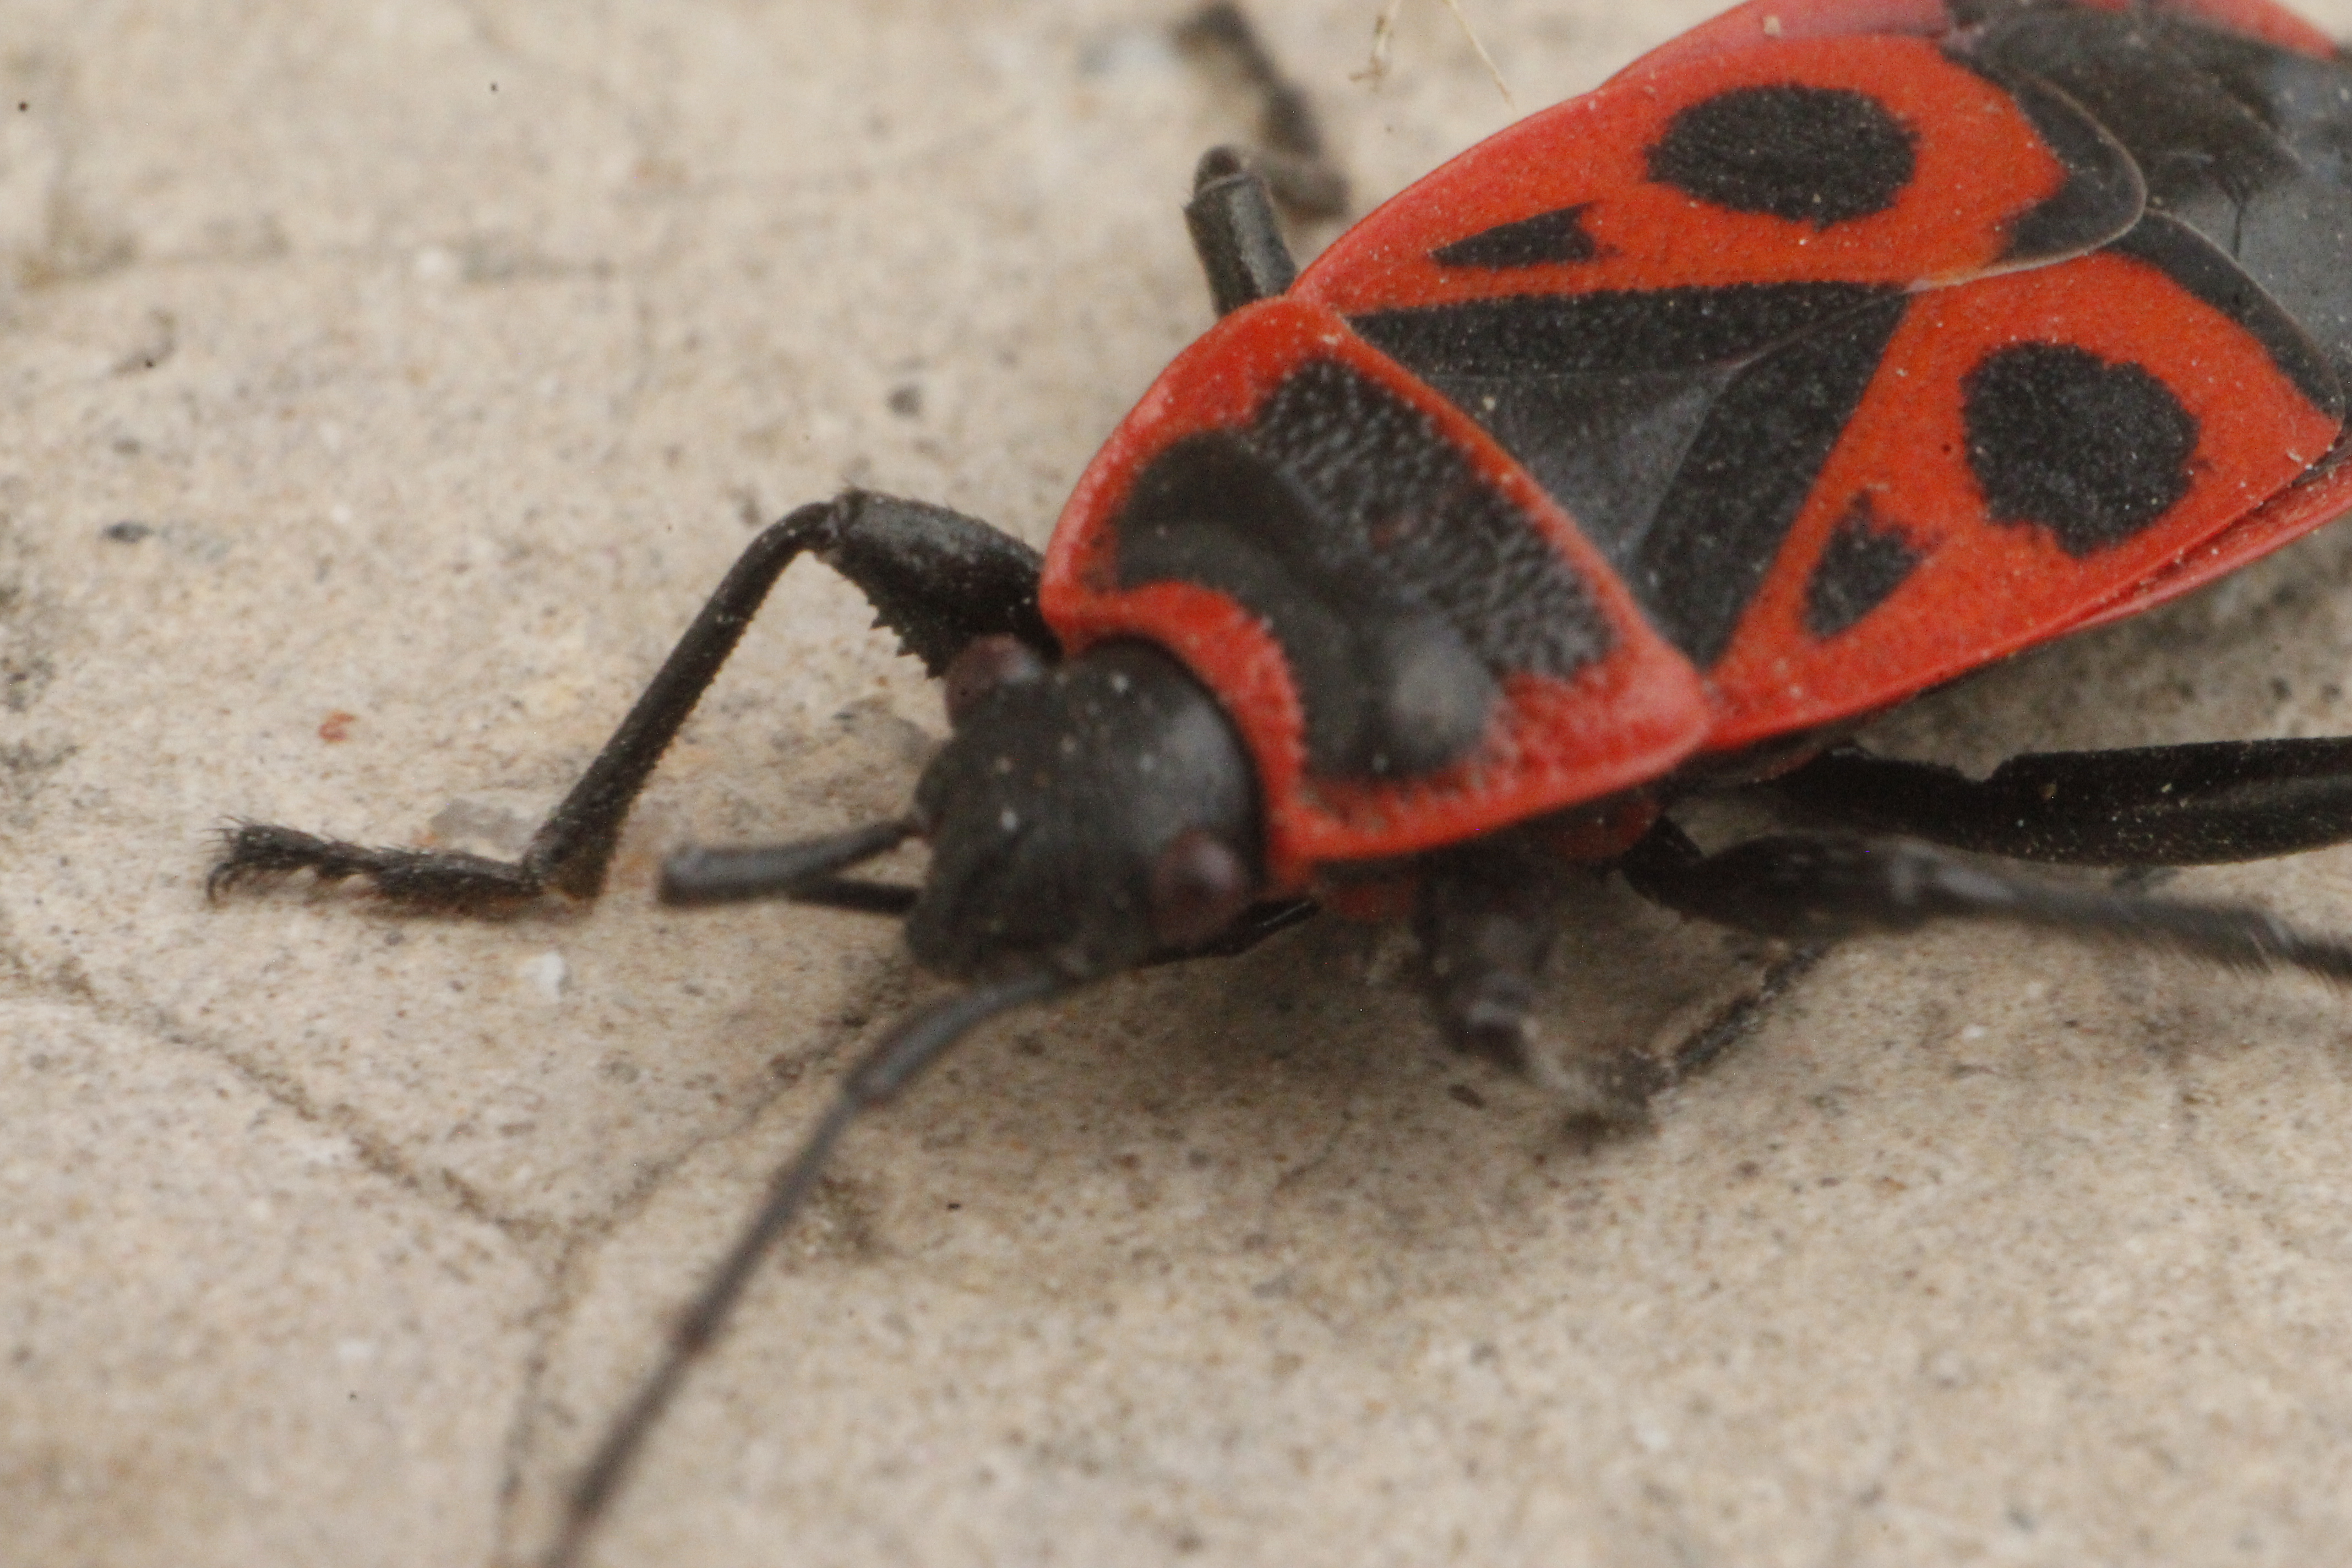
animals, pollinator, arthropod, insect, pest, moths and butterflies, red bugs, parasite, invertebrate, close up, terrestrial animal, wildlife, macro photography, Scentless Plant Bugs, arachnid, event, bug, net winged insects, balance, moth